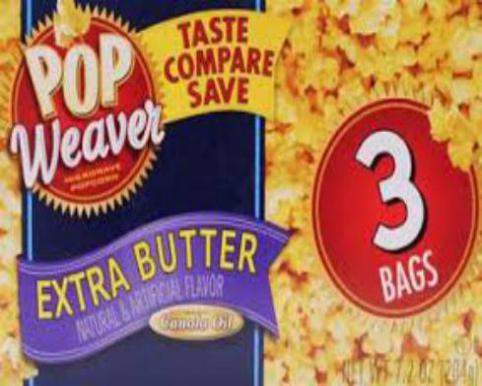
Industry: Food